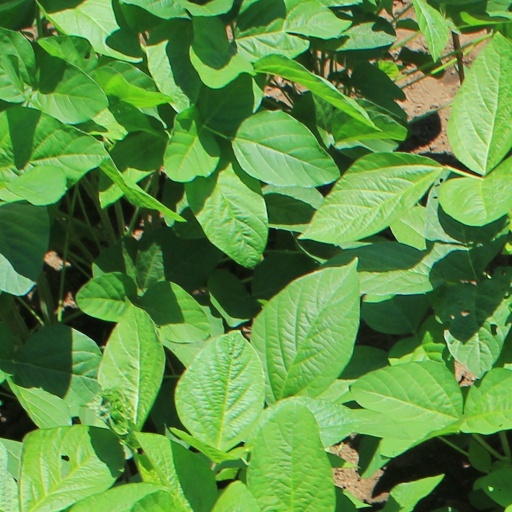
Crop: soybean